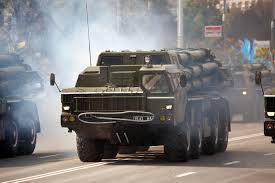
Label: Self Propelled Artillery